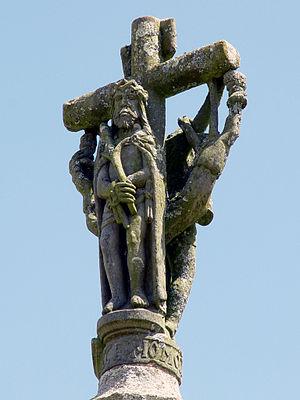
Laz (Bretagne, Finistère) Calvaire: Croix de Notre Seigneur - A l'envers l'Ecce Homo. (1563) This building is indexed in the Base Mérimée, a database of architectural heritage maintained by the French Ministry of Culture,
Laz [laz] est une commune du département du Finistère, dans la région Bretagne, en France.